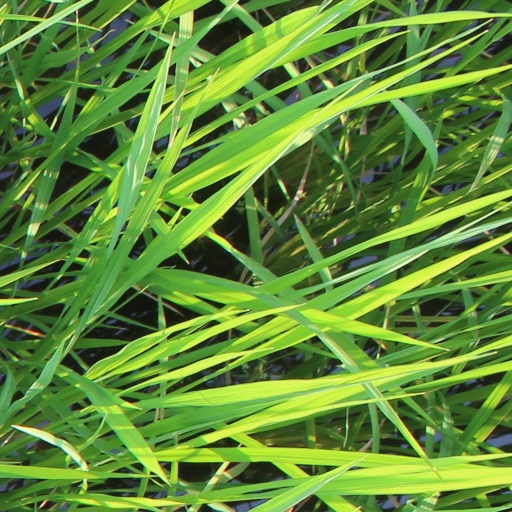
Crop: rice